Hermann Maier

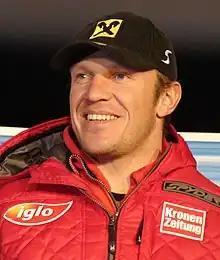
Maier, 2006

In 2004, Maier wrote an autobiography with his friend and former publicity agent, Knut Okresek. The book, "Hermann Maier: Das Rennen Meines Lebens" (in German), dealt mainly with his recovery from the 2001 motorcycle accident. In 2005, VeloPress, a Boulder, Colorado-based publisher affiliated with "Ski Racing" magazine, acquired the worldwide English language rights to the book, which was published in time for the 2006 Olympics in Turin, Italy, as "Hermann Maier: The Race of My Life".